Flaxley

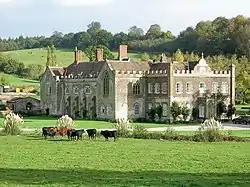
Flaxley Abbey.

The most significant feature of the village is Flaxley Abbey which dates back the 12th century and is now a private residence, although the summer village fetes are still held here. An 18th century resident of the abbey was Mary Pope, who gave her name to Pope's Hill, an inhabited hill to the south west of the village. Other buildings of note are the Church of St Mary the Virgin, and tiny Flaxley School which closed as a school in 1901 and more recently has been refurbished and is now used as a community village hall. Flaxley is in the parish of Westbury-on-Severn.